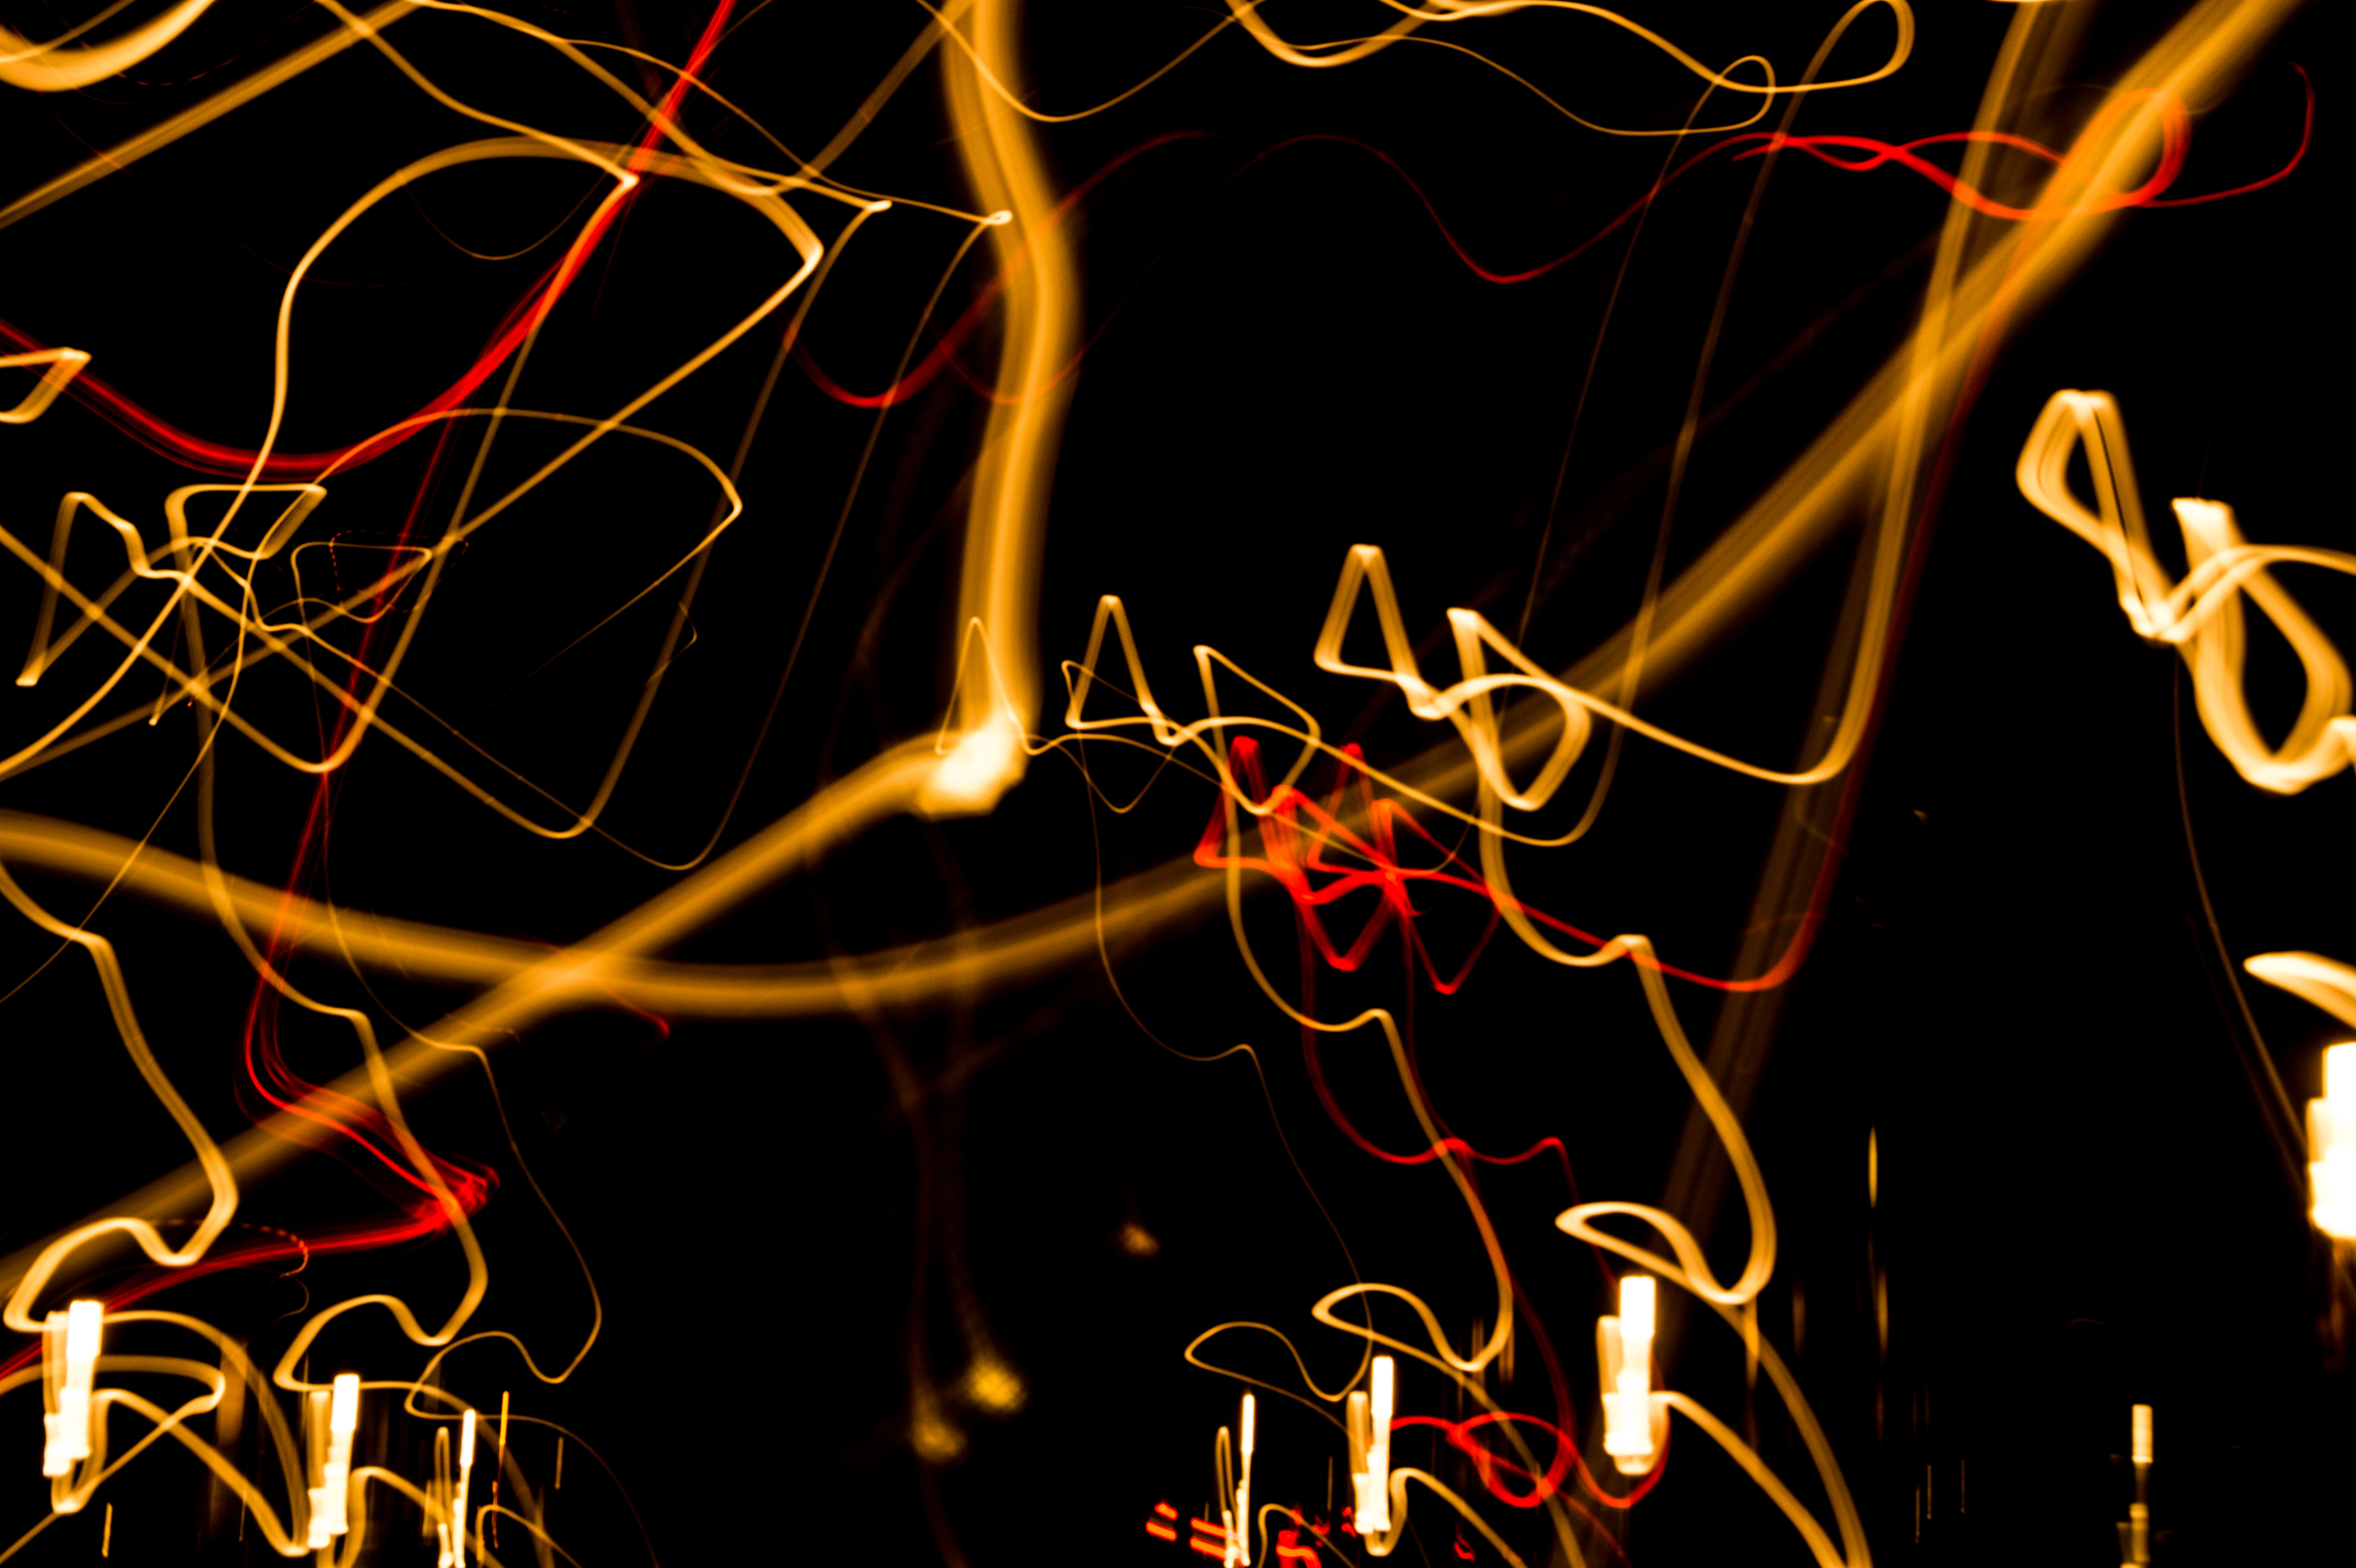
abstract, darkness, font, computer wallpaper